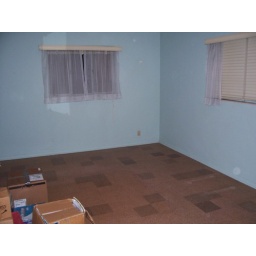
my studio/guestroom/junk room. The only room in the house that's not pink or green!